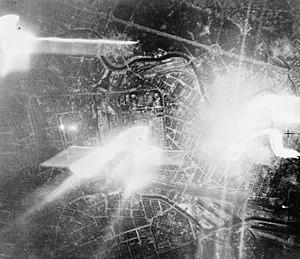
Siebren Erik Hazelhoff Roelfzema RMWO, DFC est un écrivain néerlandais devenu combattant de la résistance et pilote de la Royal Air Force pendant la Seconde Guerre mondiale. Vers la fin de la guerre, il a été adjudant de la reine Wilhelmine. Il a été fait chevalier de 4e classe de l'ordre militaire William. Il a gagné en célébrité auprès du grand public avec son livre Soldaat van Oranje, qui décrit son expérience pendant la Seconde Guerre mondiale, et qui a inspiré un film et une comédie musicale.